Russia in the Eurovision Song Contest 2014

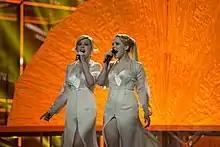
The Tolmachevy Sisters at the first semi-final dress rehearsal

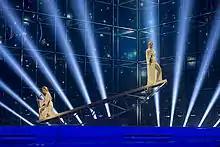
The Tolmachevy Sisters with their moving platform stage prop

During the semi-final allocation draw on 20 January 2014 at the Copenhagen City Hall, Russia was drawn to compete in the first half of the first semi-final on 6 May 2014. In the first semi-final, the producers of the show decided that Russia would perform 7th, following Albania and preceding Azerbaijan. Russia qualified from the first semi-final and competed in the final on 10 May 2014. During the winner's press conference for the first semi-final qualifiers, Russia was allocated to compete in the second half of the final. In the final, the producers of the show decided that Russia would perform 15th, following France and preceding Italy. Russia placed 7th in the final, scoring 89 points.